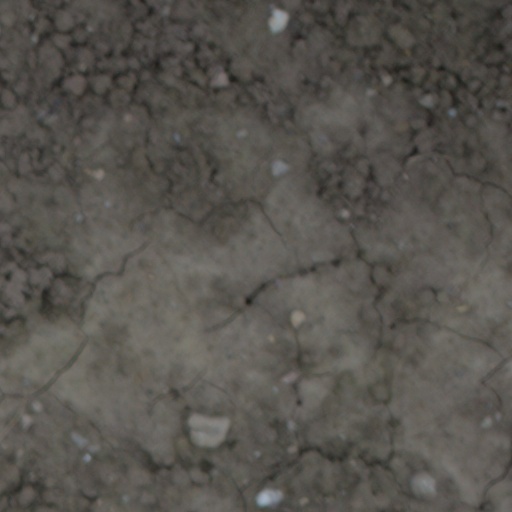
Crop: wheat